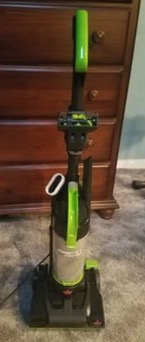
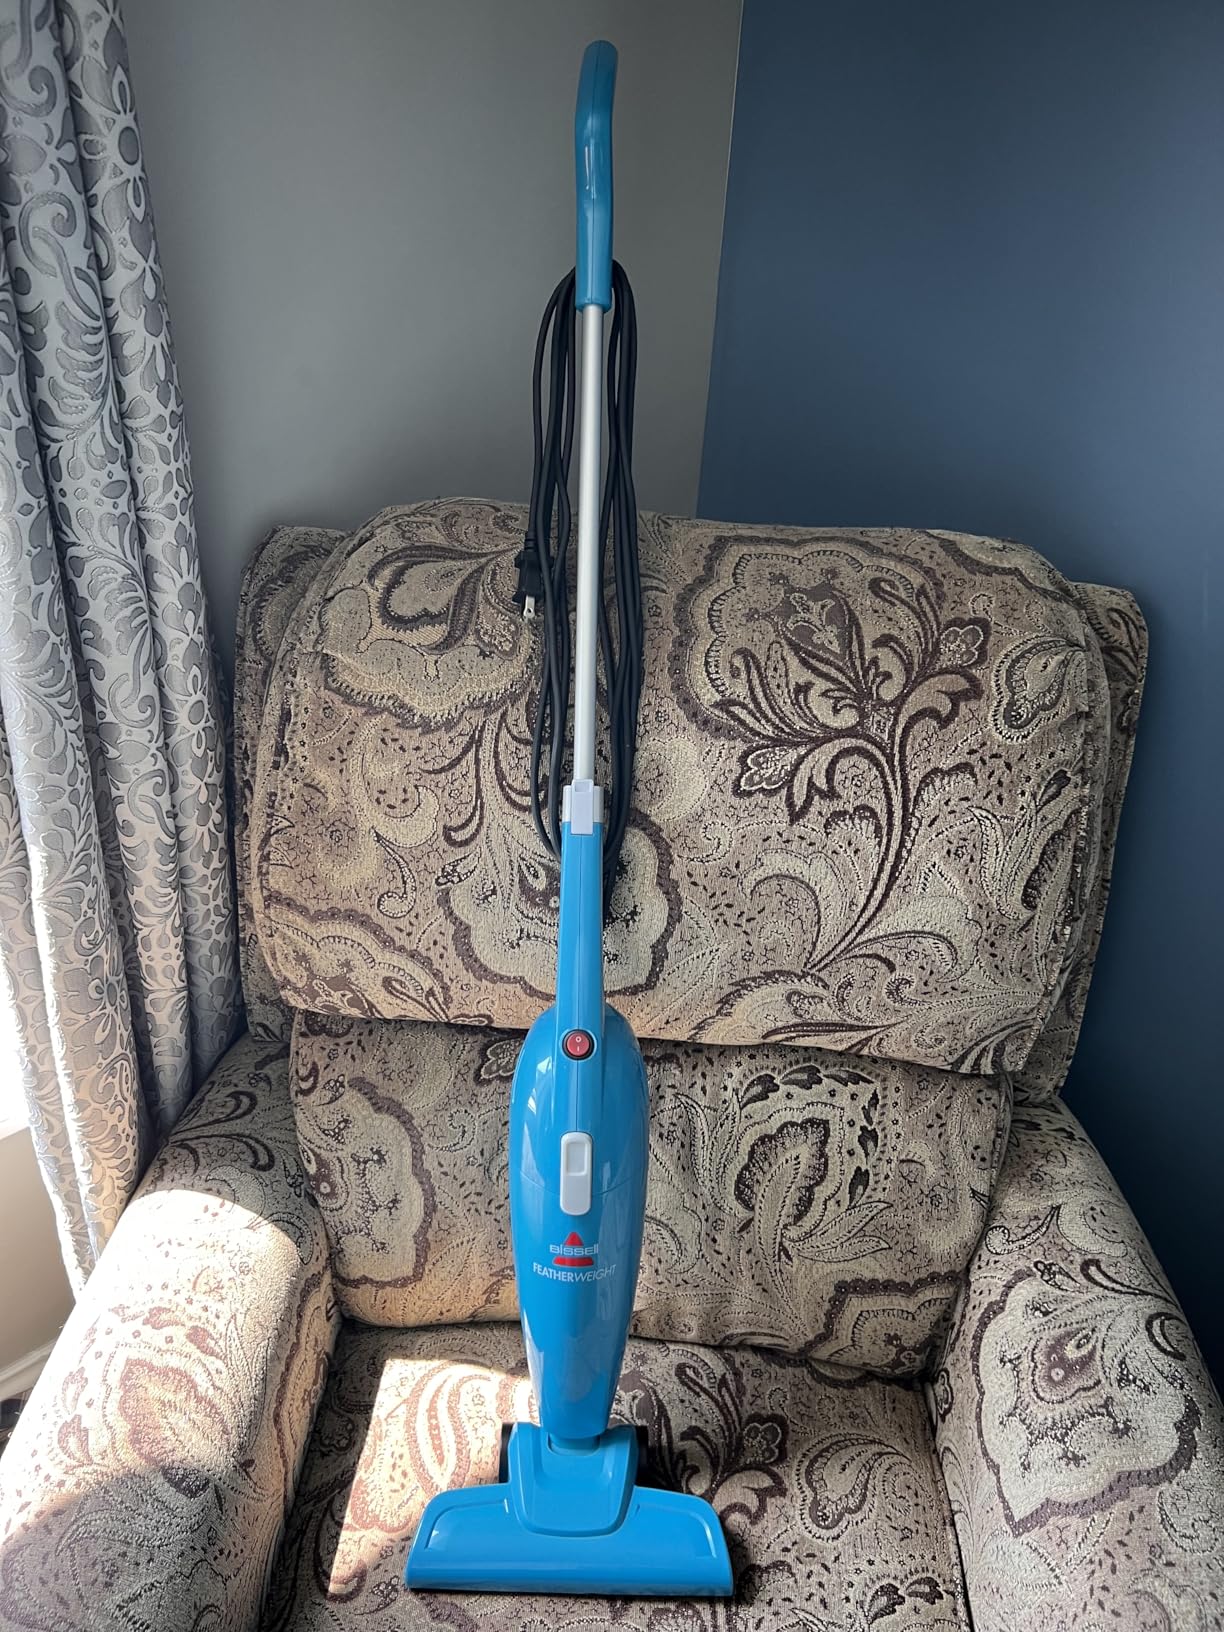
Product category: items_vacuum
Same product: no